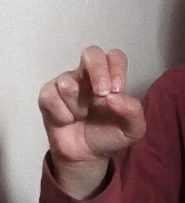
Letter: gaaf